Kim Novak

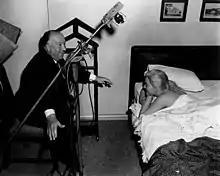
Alfred Hitchcock with Novak on the set of "Vertigo" (1958)

Novak finally reported for work, and according to Hitchcock, she had "all sorts of preconceived notions" about her character, including what she would and would not wear. Before shooting began, she told the director she did not like the grey suit and black shoes she was slated to wear, thinking them too heavy and stiff for her character. Novak later recalled, "I didn't think it would matter to him what kind of shoes I wore. I had never had a director who was particular about the costumes, the way they were designed, the specific colors. The two things he wanted the most were those shoes and that gray suit." Indeed, Hitchcock explained to Novak that the visual aspect of the film was even more important to him than the story, and insisted on her wearing the suit and the shoes that he had been planning for several months. Novak learned to make it work for her, as she saw it as a symbol of her character. Nonetheless, Hitchcock allowed Novak the freedom to develop the character herself. As she later recalled: "It excites me to work on dual personalities because I think I have many myself. And I think that I was able to use so much of me in that movie. At first I was feeling insecure because I kept saying, "Is this right? How do you want me to play this character?" Hitchcock said: "I hired you and that's who I want, what you bring to this role. But what I do expect from you is to stand where I want you to, wear what I want you to and speak in the rhythm that I want you to." And he worked a long time with me to try to get the right rhythm." The role took on a personal significance for her, as she felt she went through the same thing as her character when she arrived in Hollywood: